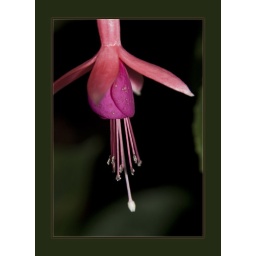
A Fuchsia blossom I found at the flower market in Hong Kong